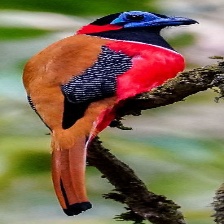
Species: RED NAPED TROGON
Scientific name: HARPACTES KASUMBA